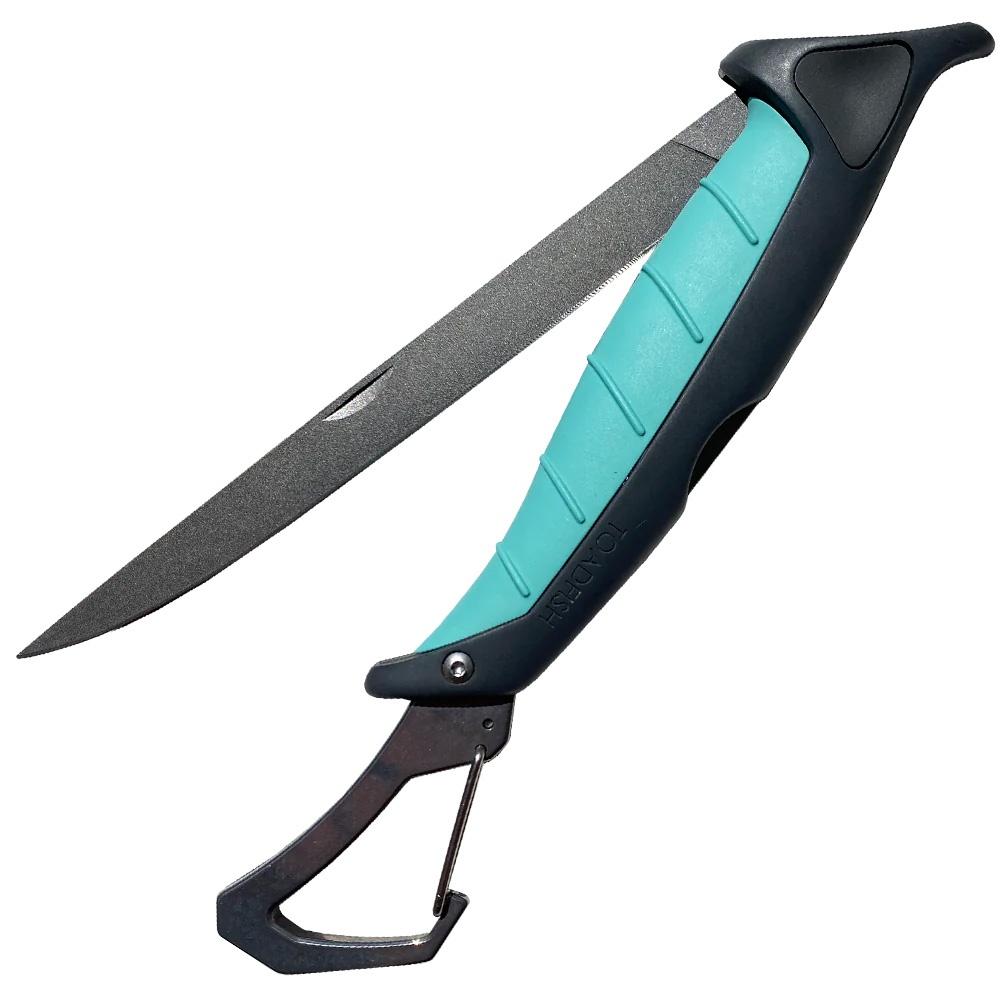
Toadfish Stowaway Folding Fillet Knife w/Built-In Carabiner - 7" [1029]
Brand: Toadfish
Stowaway Folding Fillet Knife with Built-In Carabiner - 7" The clever Stowaway Folding Fillet Knife combines the high-end performance and ergonomics of a full-length fixed knife with the safety and versatility of a folding knife. The Stowaway fits easily into kitchen drawers, boat boxes, tackle bags, or travel packs without needing a bulky sheath. The Stowaway Knife features titanium coating on the high carbon stainless steel blade and all internal stainless steel components to provide superior, salt-tough corrosion resistance for harsh saltwater conditions. Toadfish Model Number: TFFOLDFILETKN-7IN Features: Full-Length Ergonomic Handle Salt-Tough Titanium Corrosion-Resistant Components 7-inch Titanium Coated Salt-Tough Blade Non-Slip Raised Rib Rubber Grip Stowaway Carabiner Patents pending Fisherman's Favorite Designed for all anglers, the Stowaway Fillet Knives easily fold past an ergonomic handle for a compact design. Easily store in kitchen drawers, boat boxes, and tackle bags. These knives feature titanium-coated, high-carbon stainless steel blades that are salt-tough and superior to others on the market. .embed-container { position: relative; padding-bottom: 56.25%; height: 0; overflow: hidden; max-width: 100%; } .embed-container iframe, .embed-container object, .embed-container embed { position: absolute; top: 0; left: 0; width: 100%; height: 100%; }
Category: Sporting Goods > Outdoor Recreation > Fishing > Fishing Hook Removal Tools > Coating Removal Tools